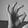
ASL letter: F